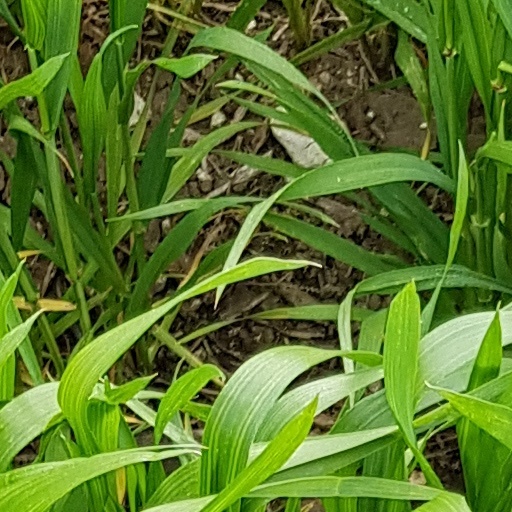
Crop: wheat